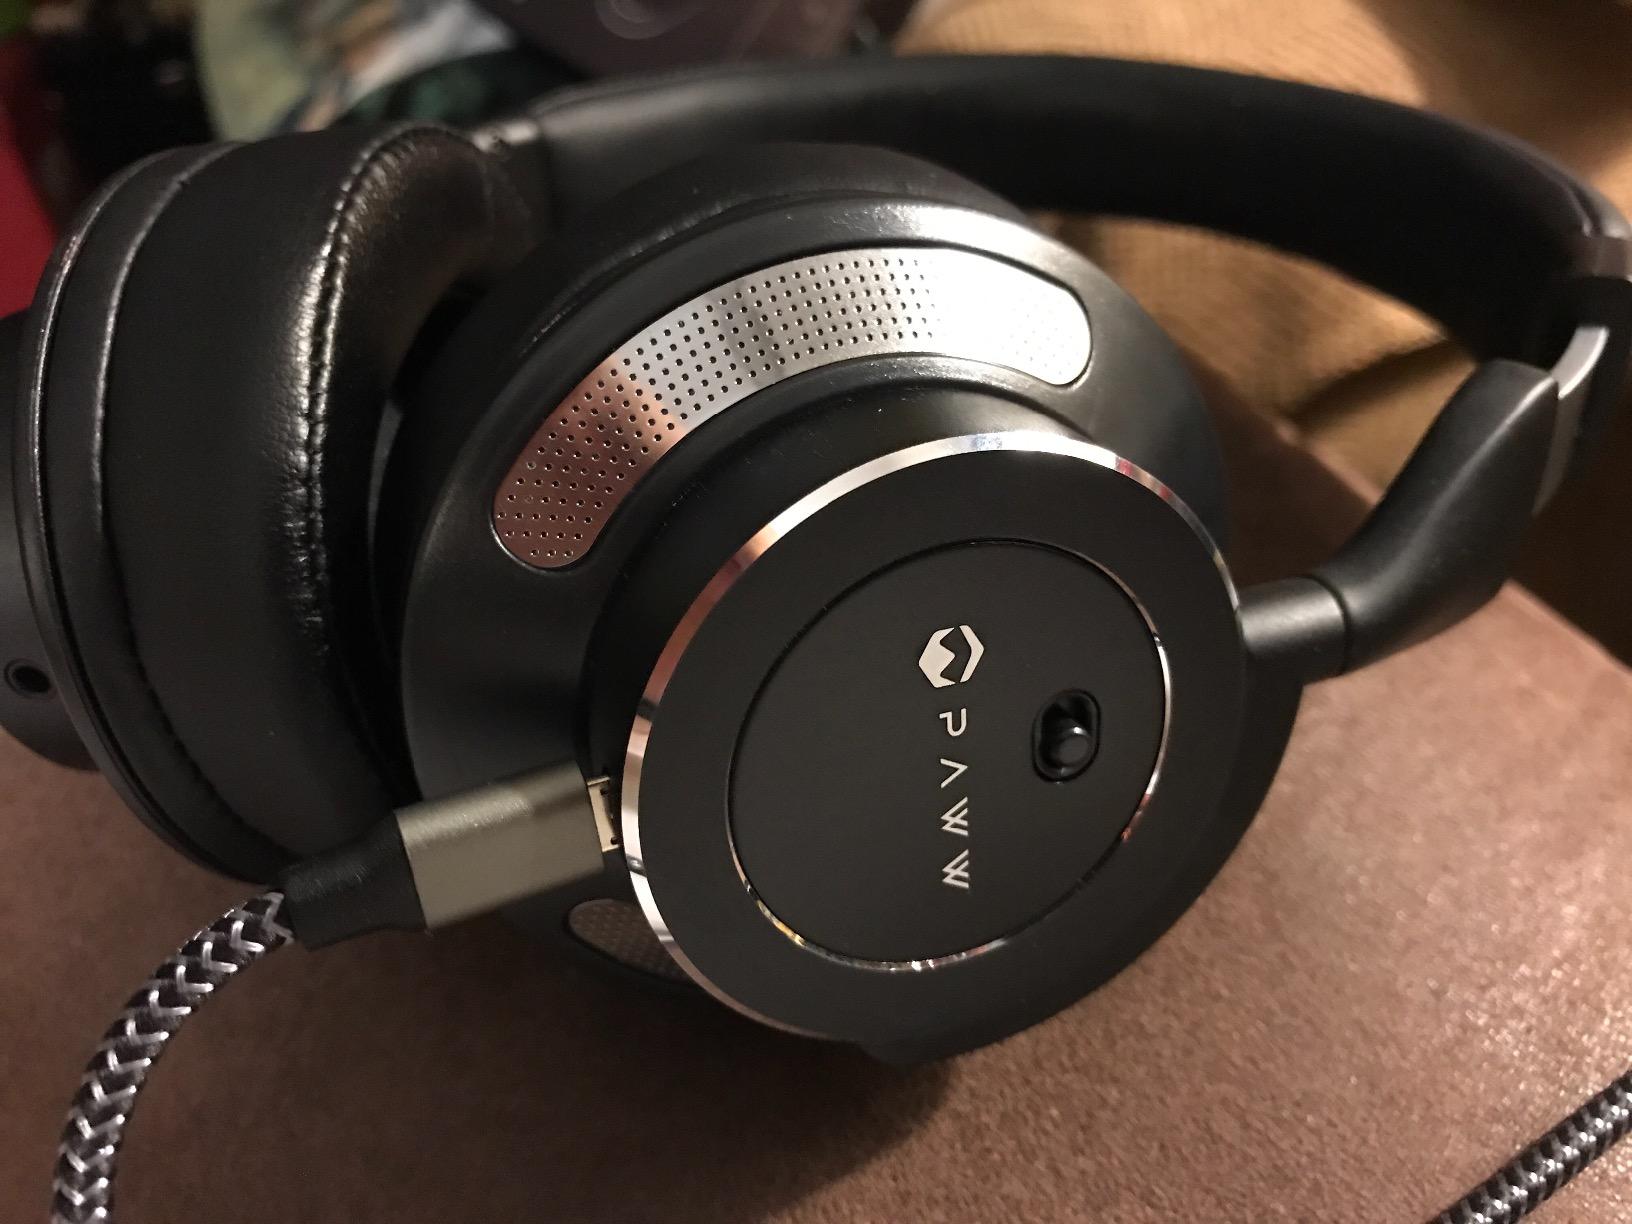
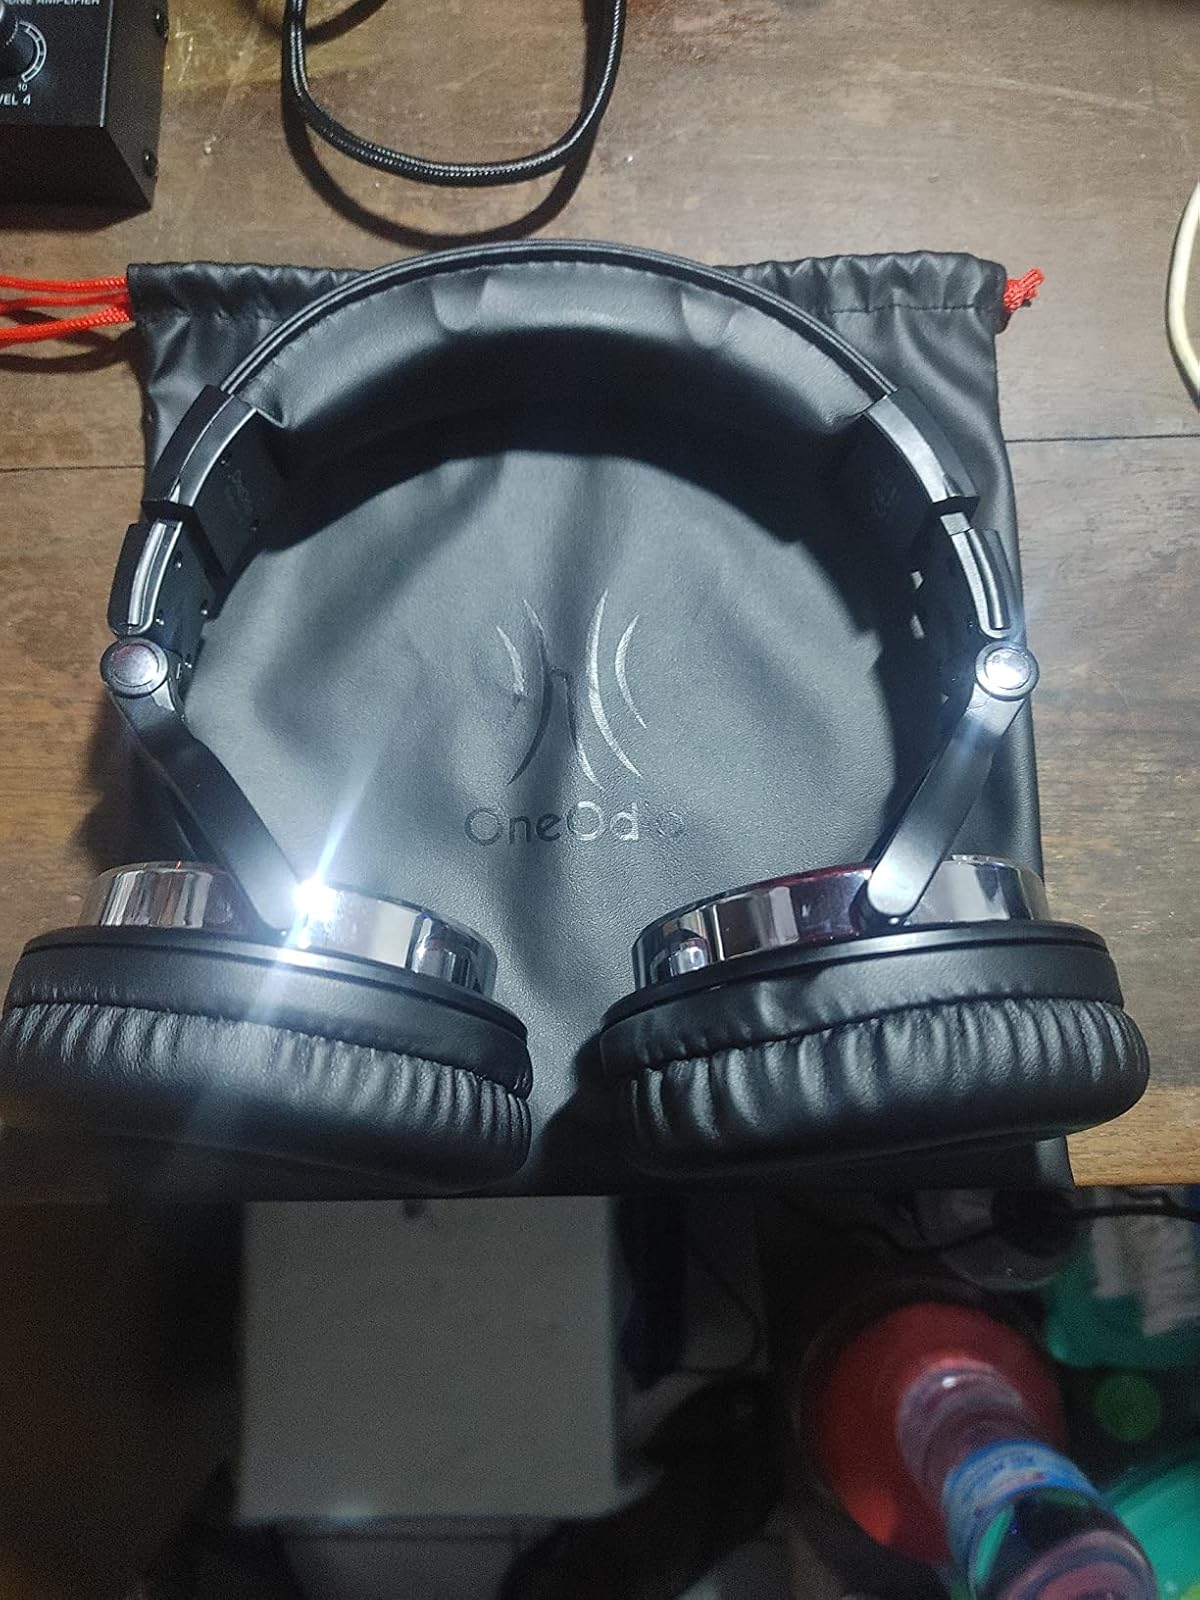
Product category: headphones
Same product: no